The Lord of the Rings: The Rings of Power season 1

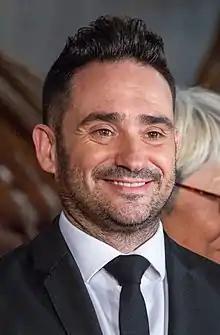
Picture of director J. A. Bayona

"Game of Thrones" (2011–2019) writer Bryan Cogman joined as a consultant in May 2019, after signing an overall deal with Amazon, to help develop the series. In July, J. A. Bayona was hired to direct the first two episodes and executive produce alongside his producing partner Belén Atienza. Later that month, Amazon was interested in having "Game of Thrones" creators David Benioff and D. B. Weiss consult on the series as part of a potential overall deal, before the pair signed with Netflix instead. At the end of July, Amazon confirmed that Payne and McKay were showrunners and executive producers for the series, and revealed the full creative team: executive producers Bayona, Atienza, Bruce Richmond, Gene Kelly, Lindsey Weber, and Yguado; producer Ron Ames; costume designer Kate Hawley; production designer Rick Heinrichs; visual effects supervisor Jason Smith; Tolkien scholar Tom Shippey; and illustrator/concept artist John Howe. Hawley and Howe returned from the films, along with special effects company Wētā Workshop and visual effects vendor Wētā FX. Shippey soon gave an interview on the series and said the first season had 20 episodes. He revealed details without permission and subsequently left the project. Cogman, Kelly, Yguado, and Heinrichs also left during development.